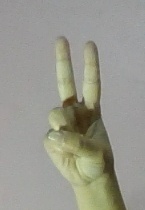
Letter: taa